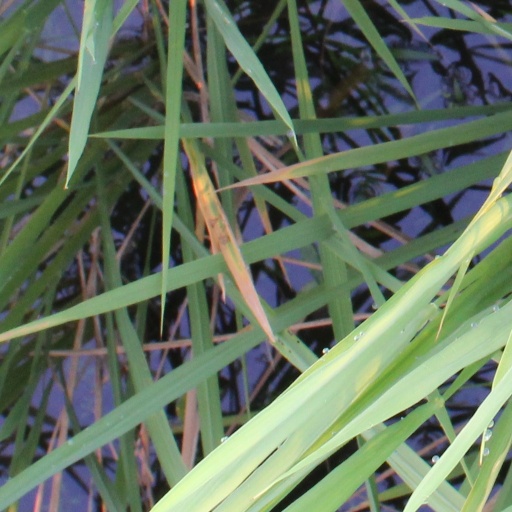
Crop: rice